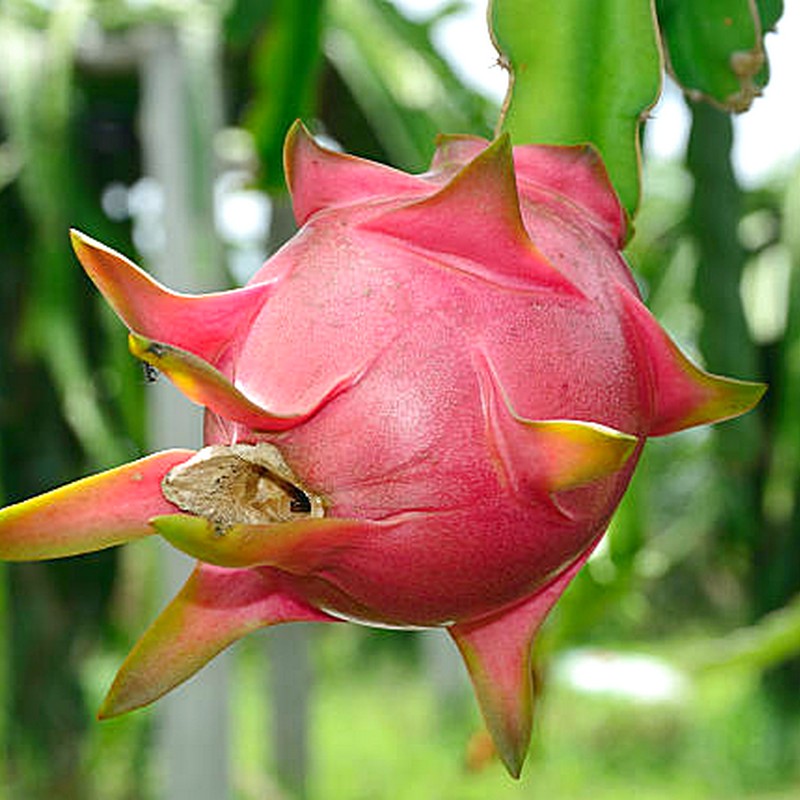
Label: Fresh Dragon Fruit